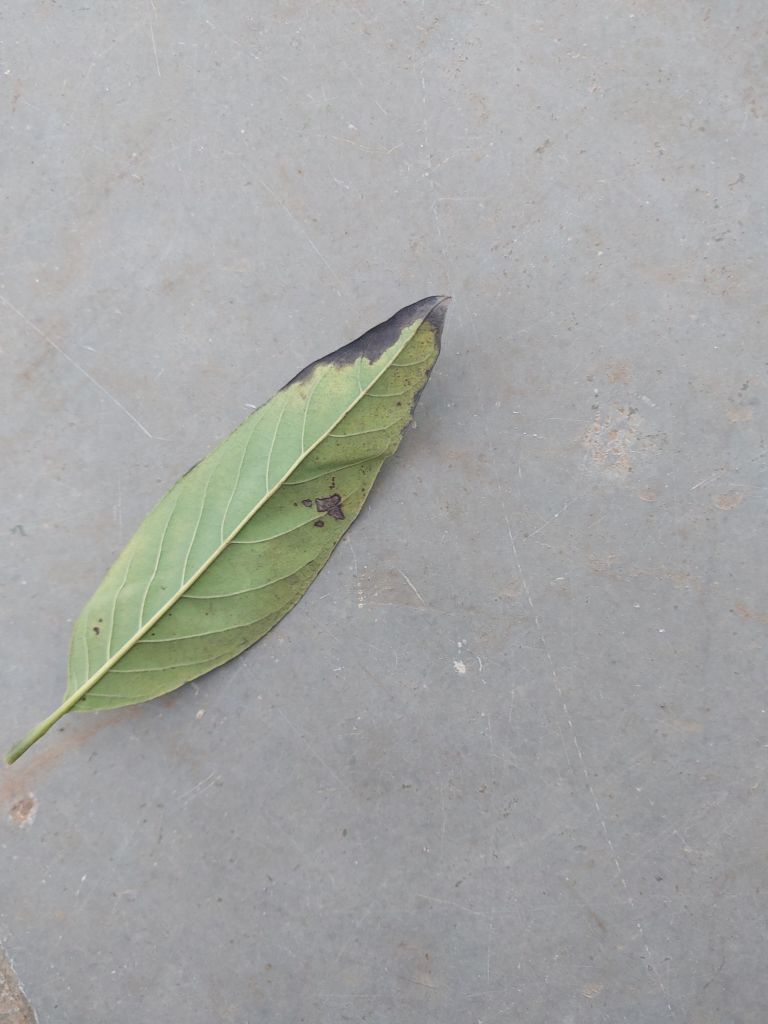
Disease label: Leaf spot on Leaves